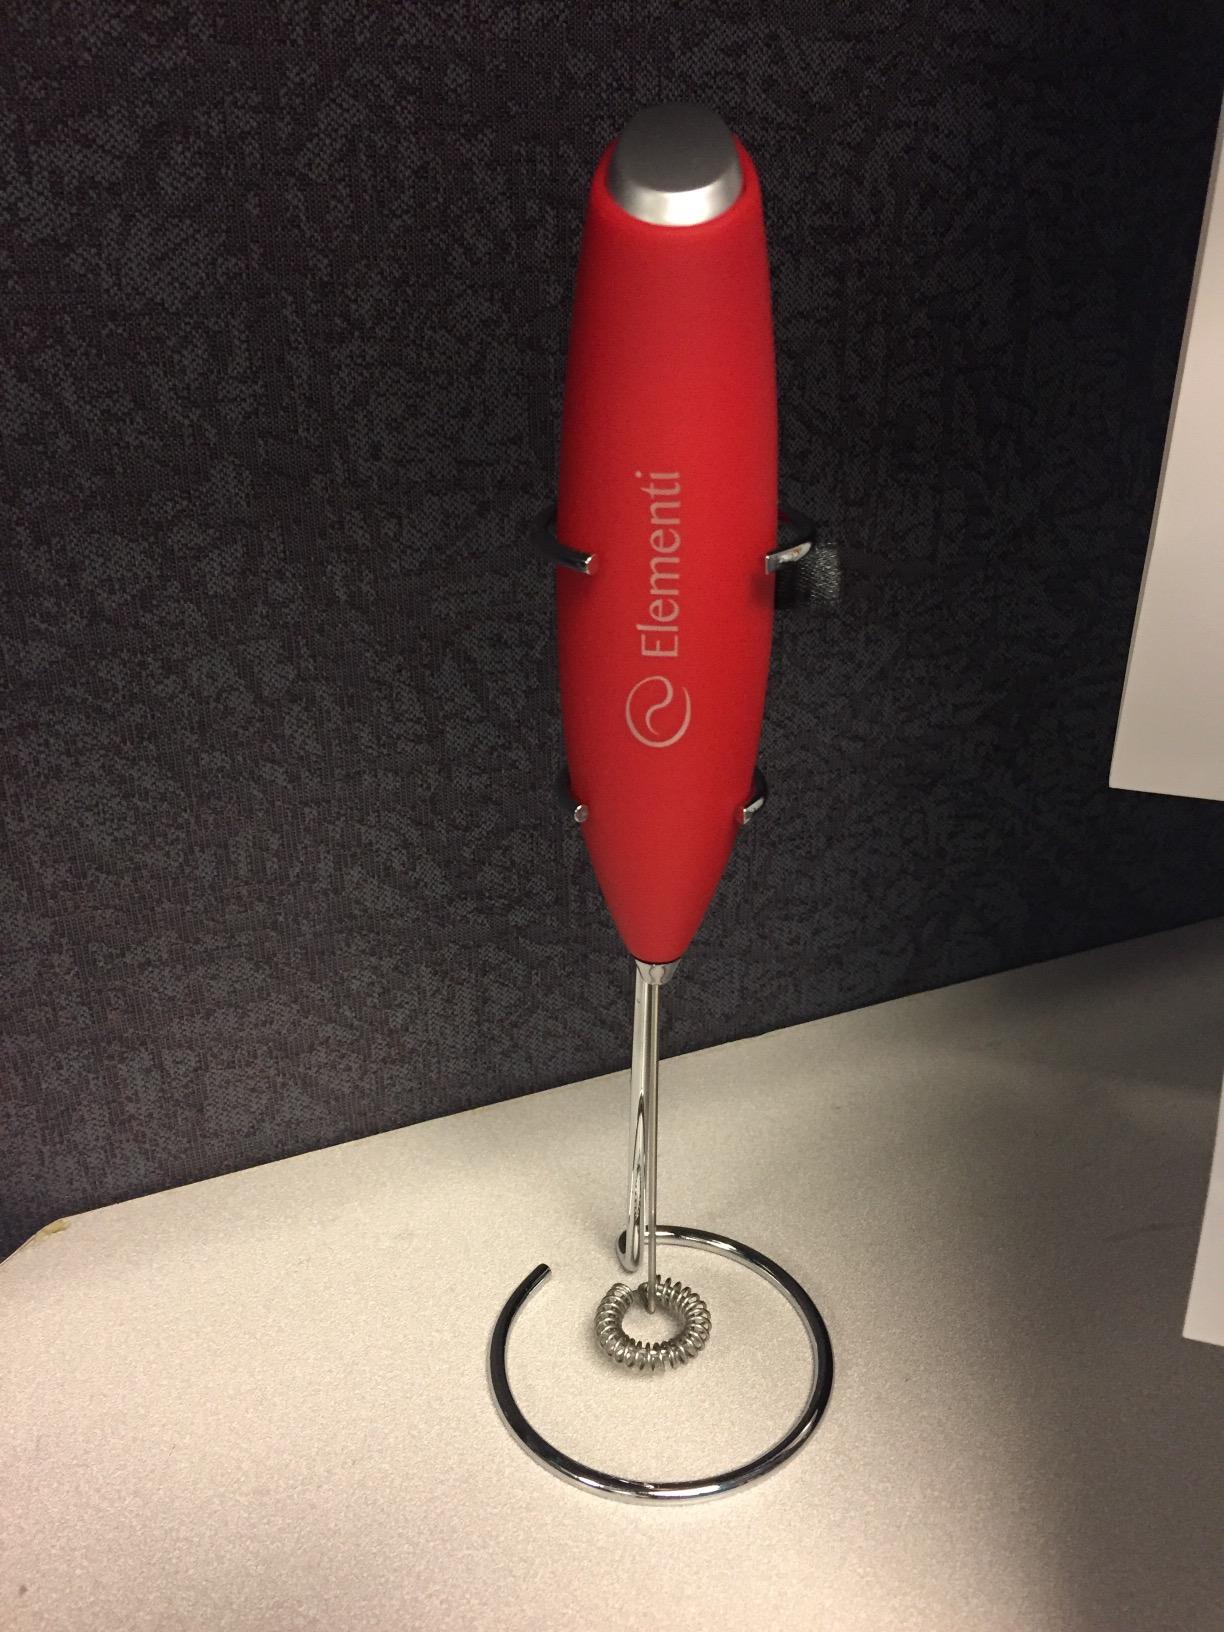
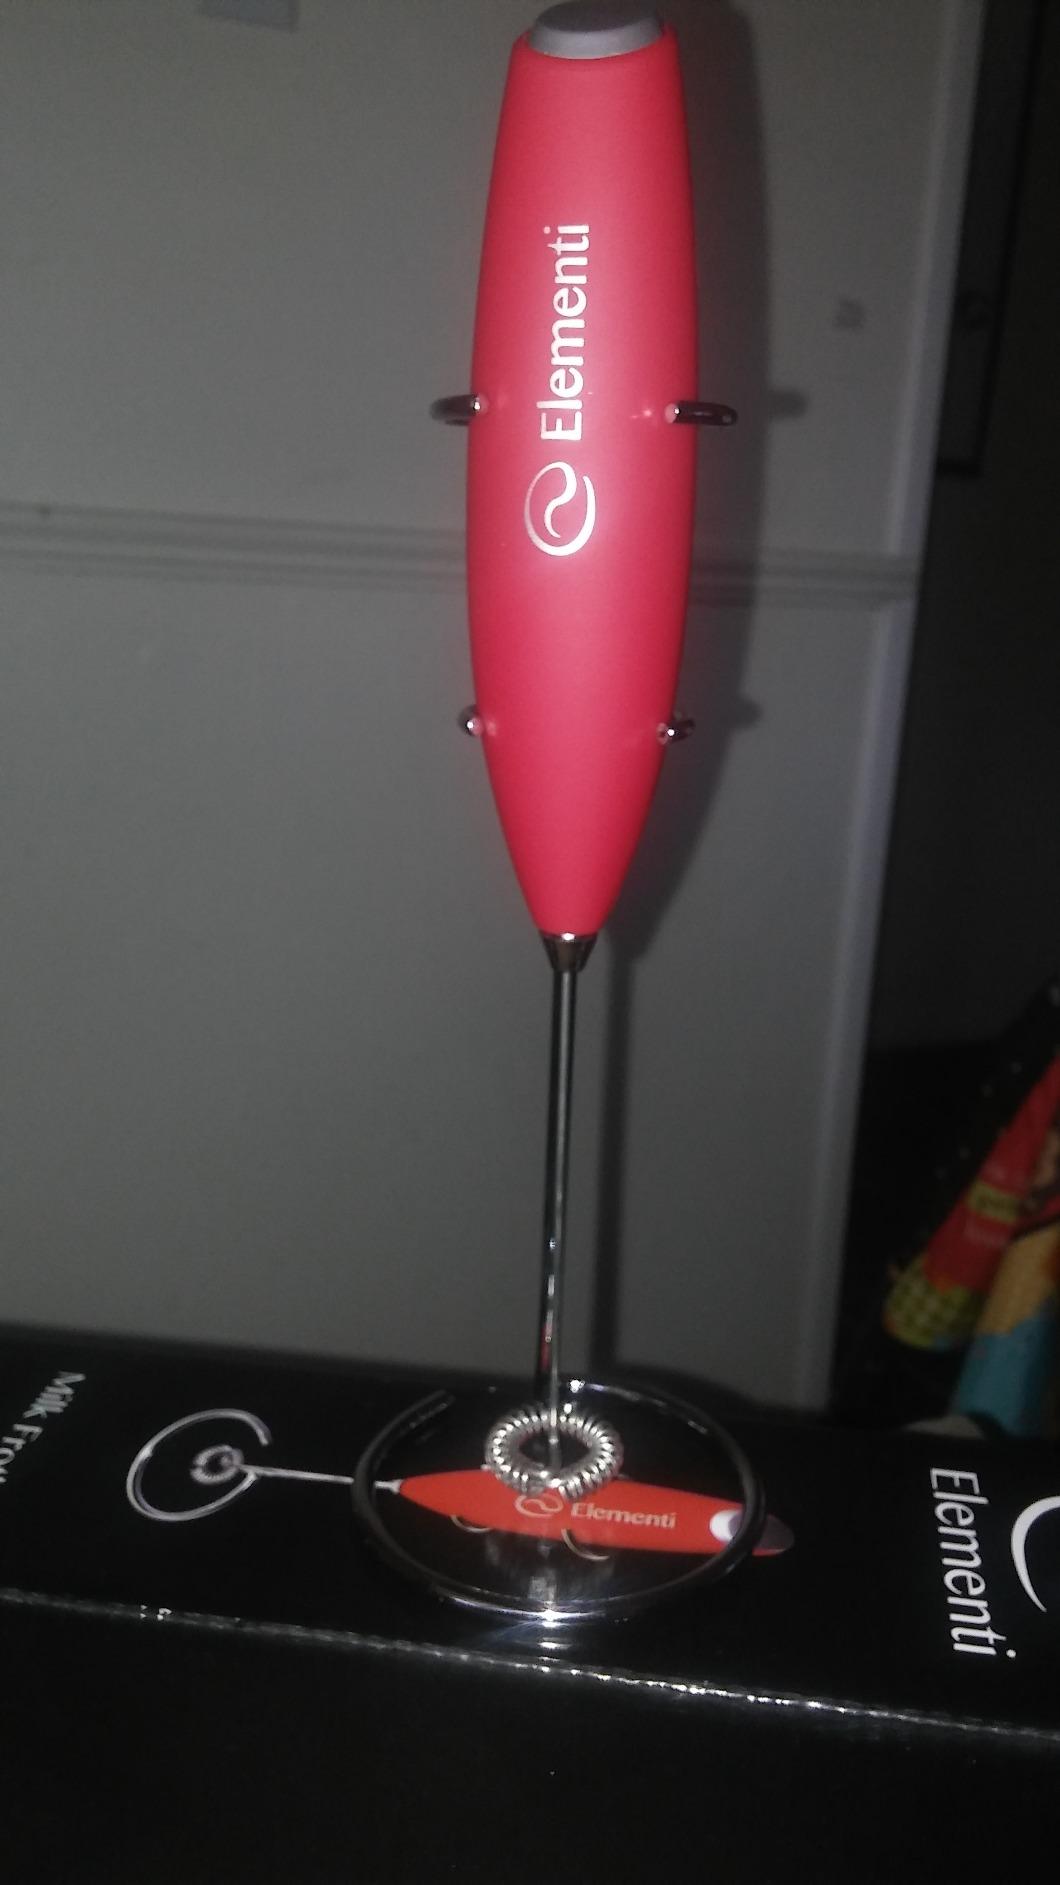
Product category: items_mixer
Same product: yes